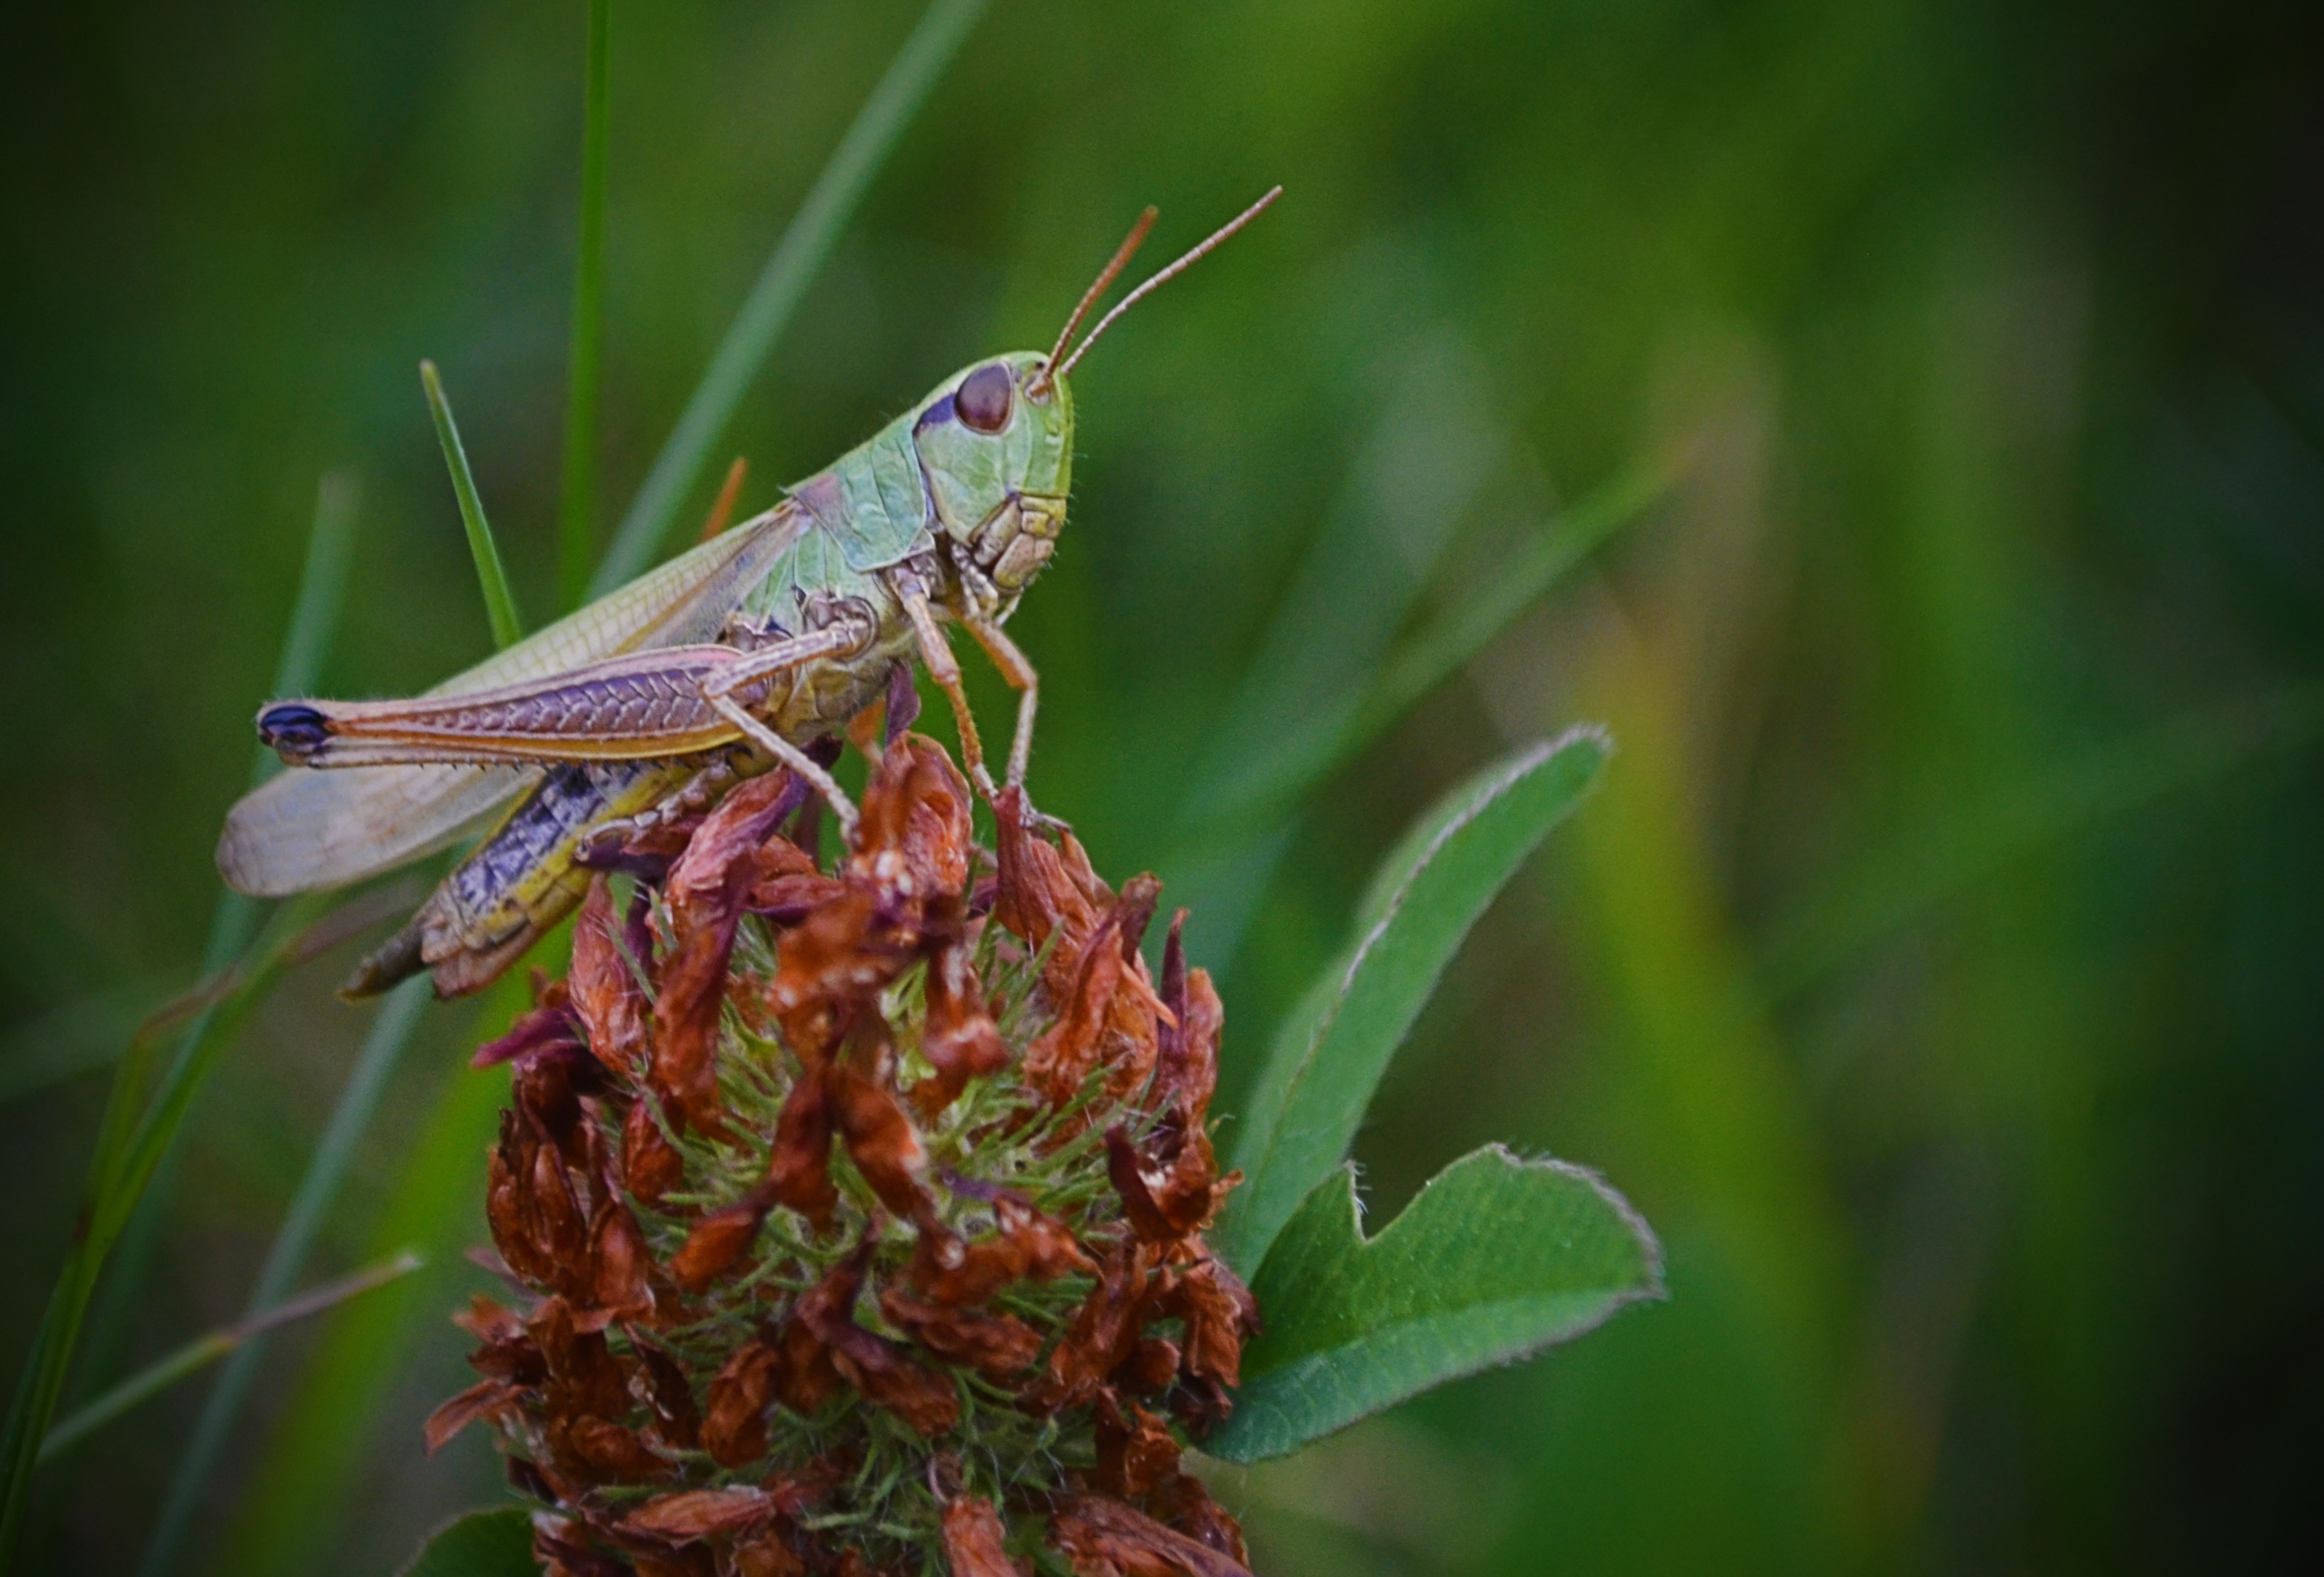
nature, grass, meadow, green, insect, fauna, invertebrate, cricket, close up, grasshopper, locust, macro photography, arthropod, true bugs, cricket like insect